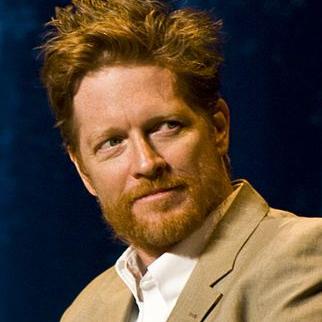
Age: 47